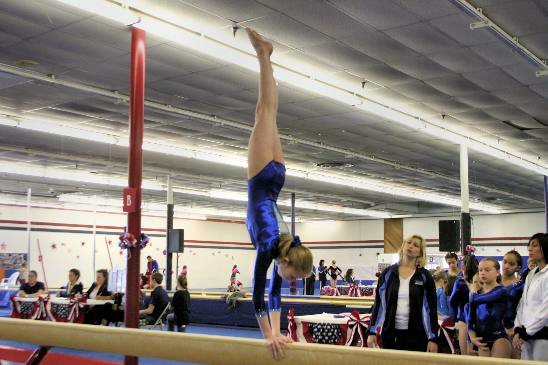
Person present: No